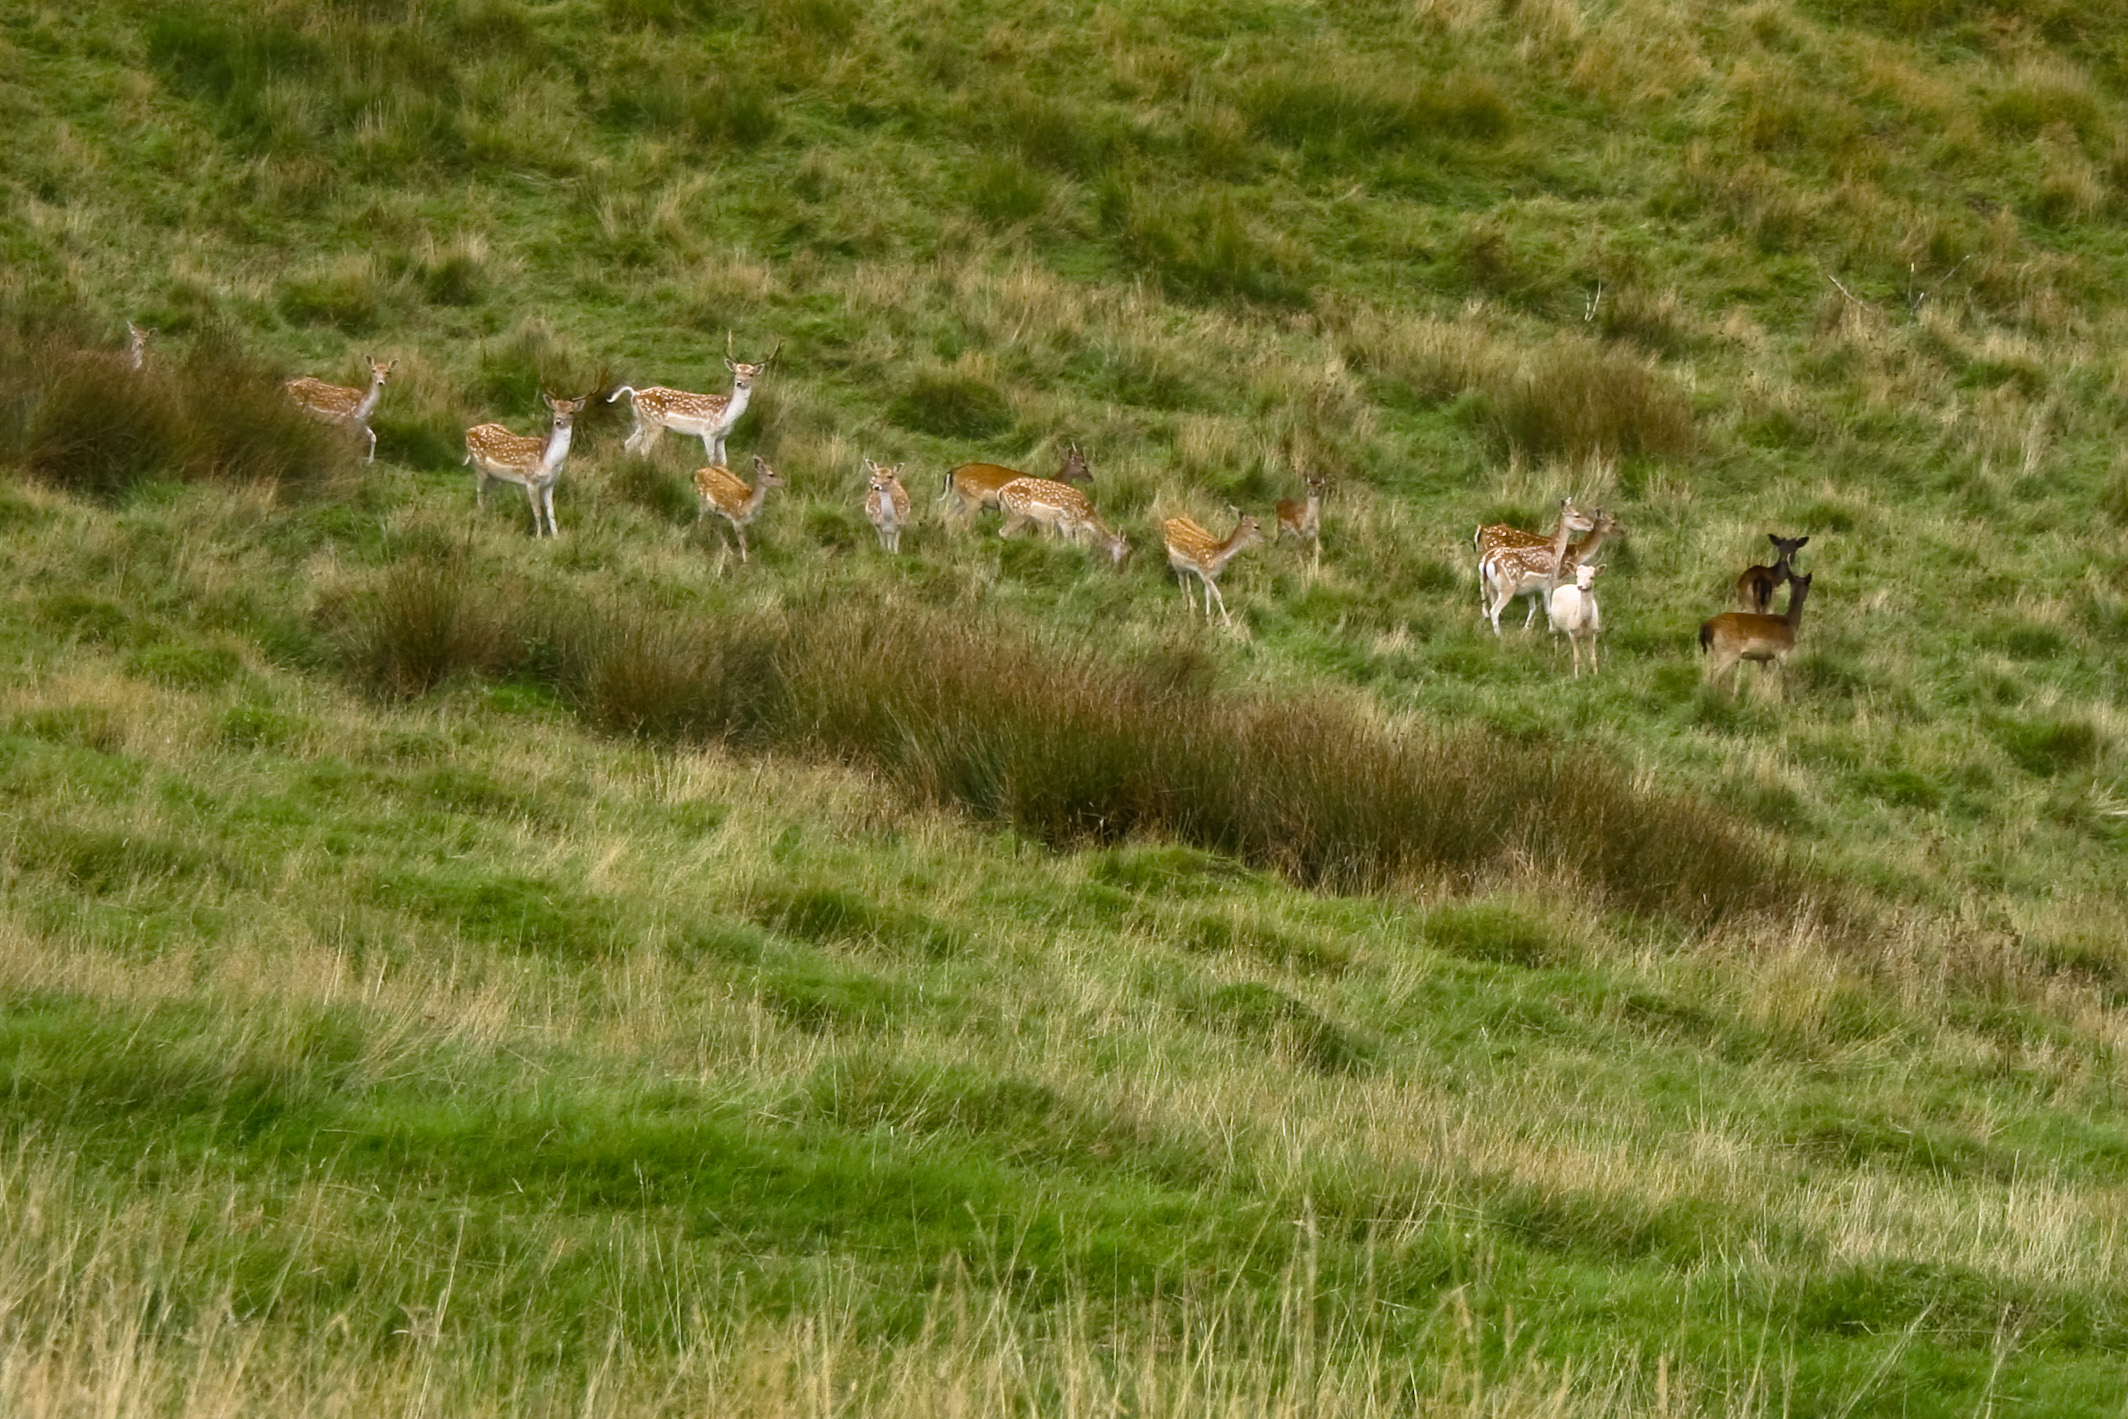
grass, meadow, prairie, wildlife, deer, herd, pasture, grazing, mammal, coyote, fauna, savanna, plain, grassland, habitat, ecosystem, tundra, steppe